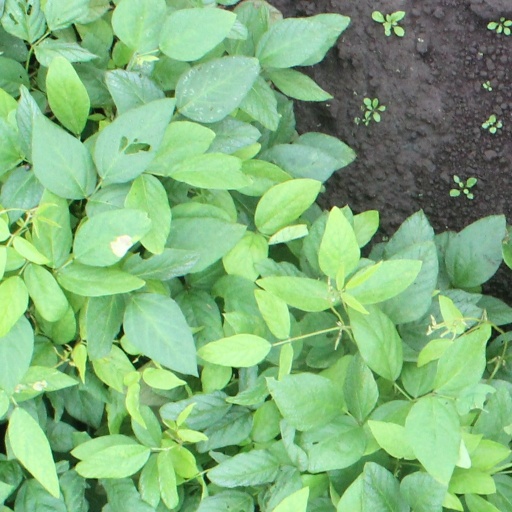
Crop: soybean